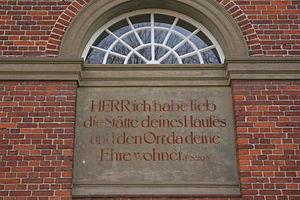
Le psaume 26 est attribué à David.